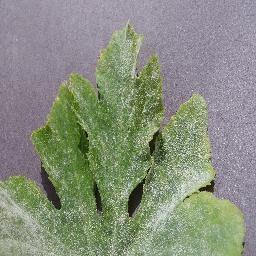
Label: Squash___Powdery_mildew